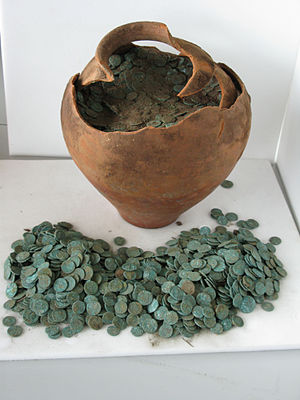
Shrewsbury-skatten
Keramikkrukke og mønter fra Shrewsbury-skatten.
Shrewsbury-skatten er et depotfund, der består af 9.315 romerske mønter i bronze, som blev fundet med metaldetektor på en mar nær Shrewsbury i Shropshire, England i august 2009. Mønterne blev fundet i en stor keramikkrukke, der var blevet begravet omkring år 335.